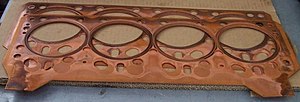
Toppakning
To toppakninger.
Toppakningen er den pakning, der i en forbrændingsmotor pakker tæt mellem selve motorblokken og topstykket. Udover gennemgangshuller til kølevand og smørehuller er der også et stort hul for hver cylinder, motoren er udstyret med. En utæt toppakning kan både resultere i at motoren bruger olie og kølevand, da begge dele kan finde vej ind til cylinderne. Utætheden opstår ofte, hvis motoren bliver overophedet, og i nogle tilfælde kan det forhindre motoren i at fungere.